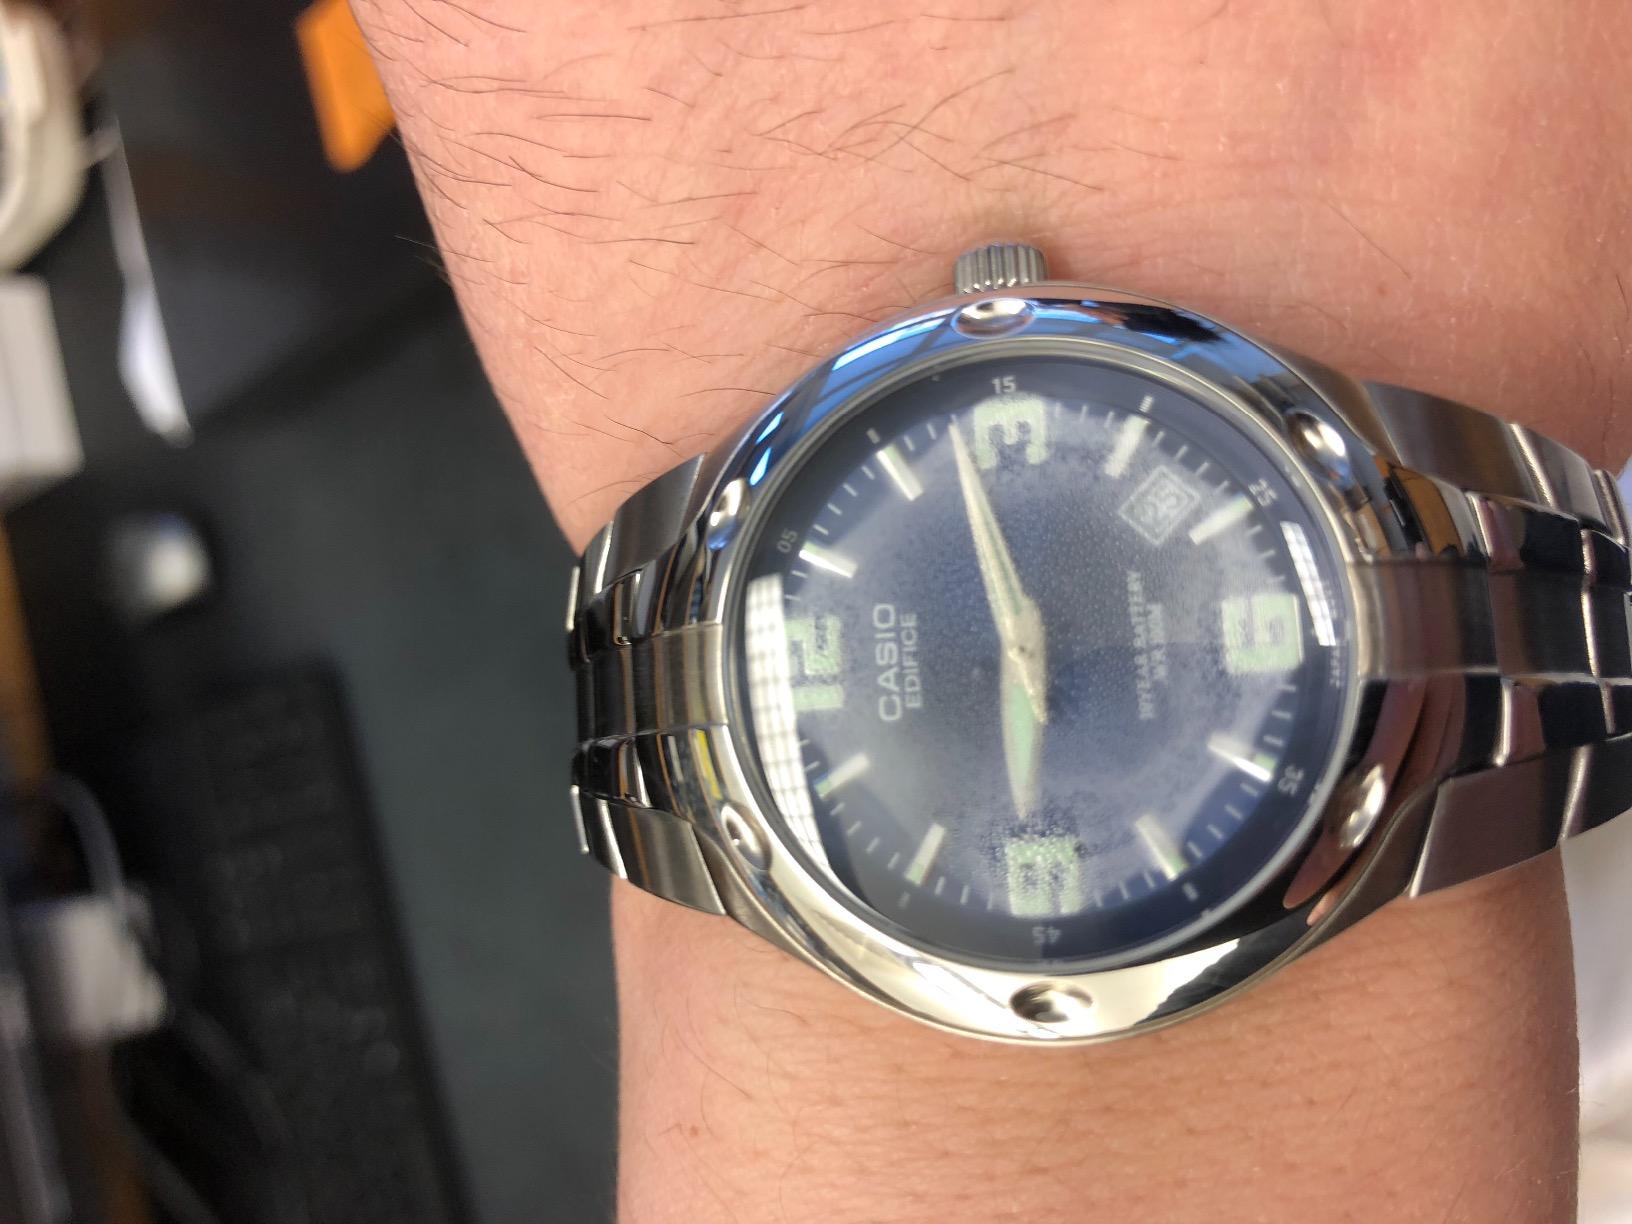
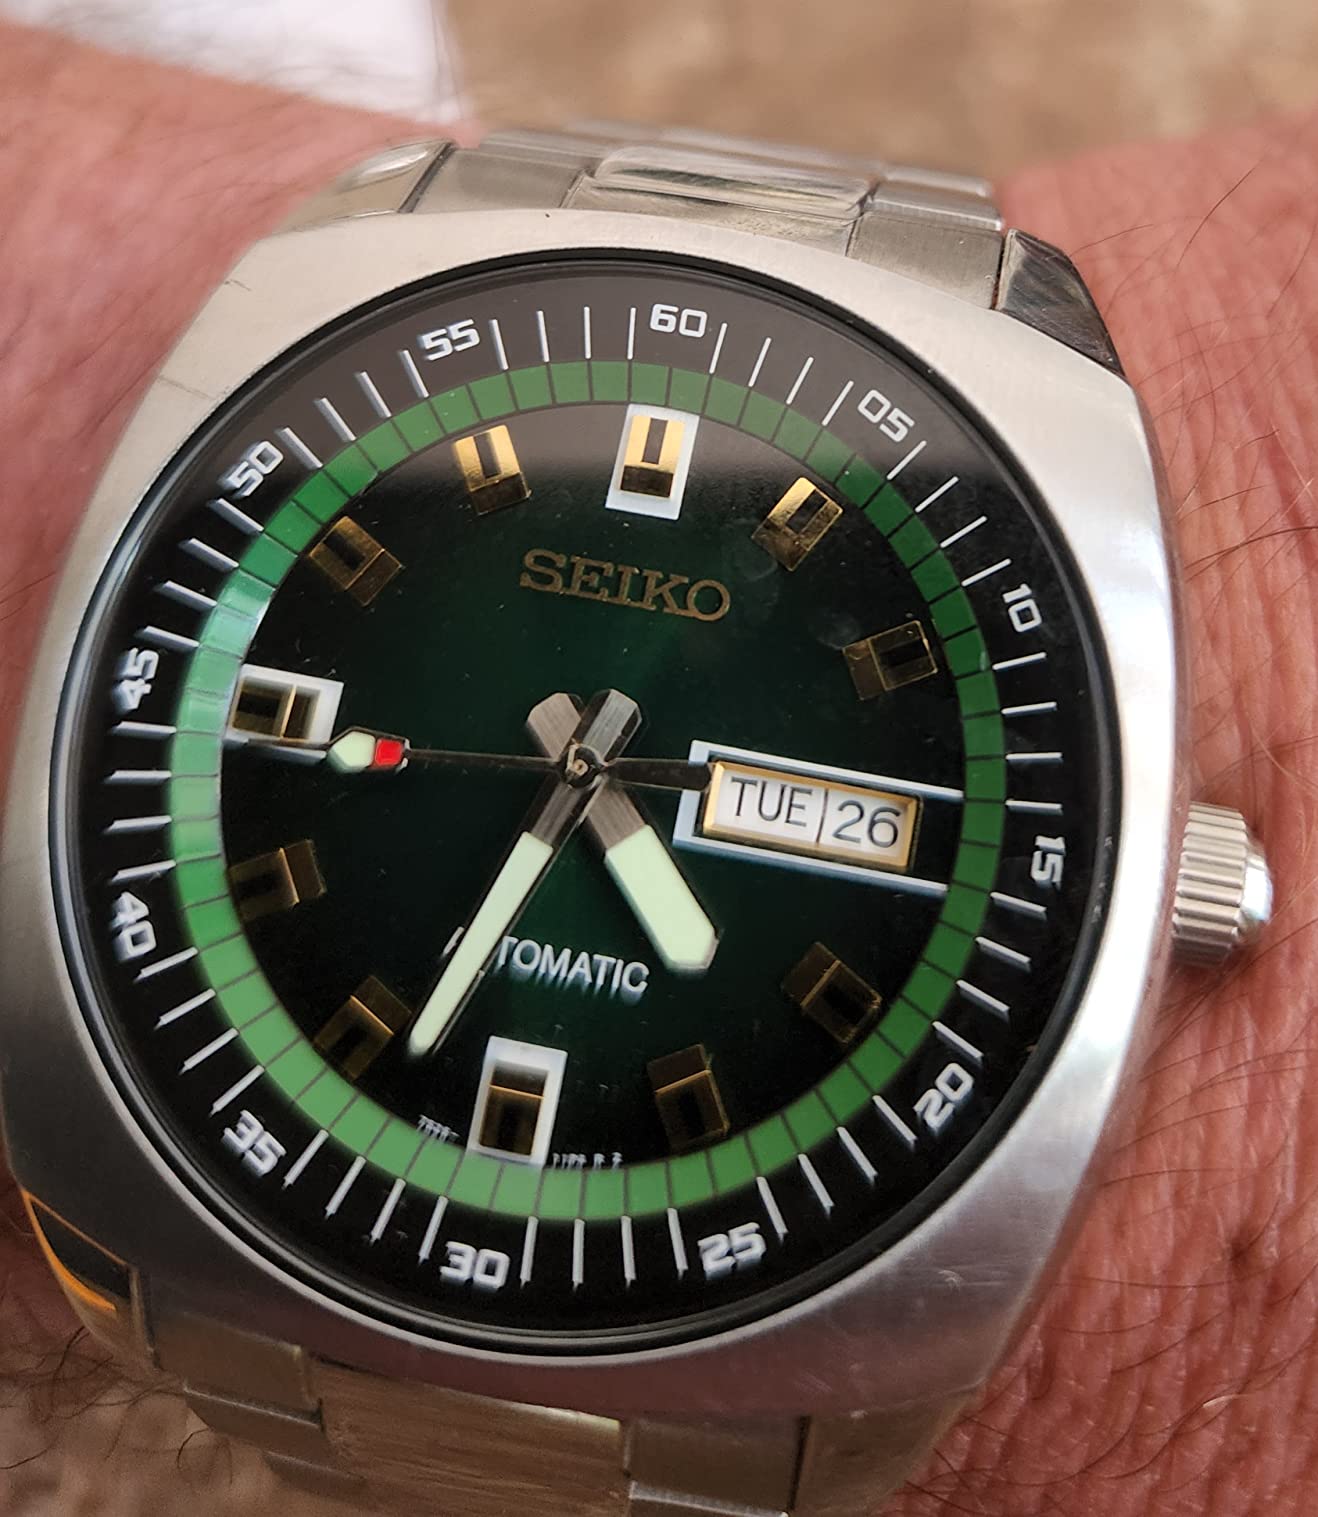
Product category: accessories_watch
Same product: no